Buffalo Airways

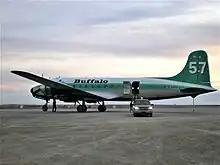
Buffalo Airways C-54 (DC-4) unloading at Cambridge Bay Airport

This Buffalo Airways DC-3 flew on D-Day dropping paratroopers over Normandy as part of 512 Squadron. KG330 left RAF Broadwell for Operation Tonga at precisely 23:15. It would have been part of 'C' flight as it crossed the English Channel towards its drop zone. The exact location for the drop was inland between Cabourg and Ouistreham, just north of the heavily-defended city of Caen. It would be dropping the 9th Parachute Battalion as part of the 6th Airborne Division. The paratroopers the plane dropped were sent to destroy a heavy coastal battery and to position themselves on the canal between Caen and the port at Ouistreham. The coastal defence had earlier been successfully bombed by 100 Avro Lancaster bombers of RAF Bomber Command. No casualties were reported, and the aircraft returned to base at 03:35.